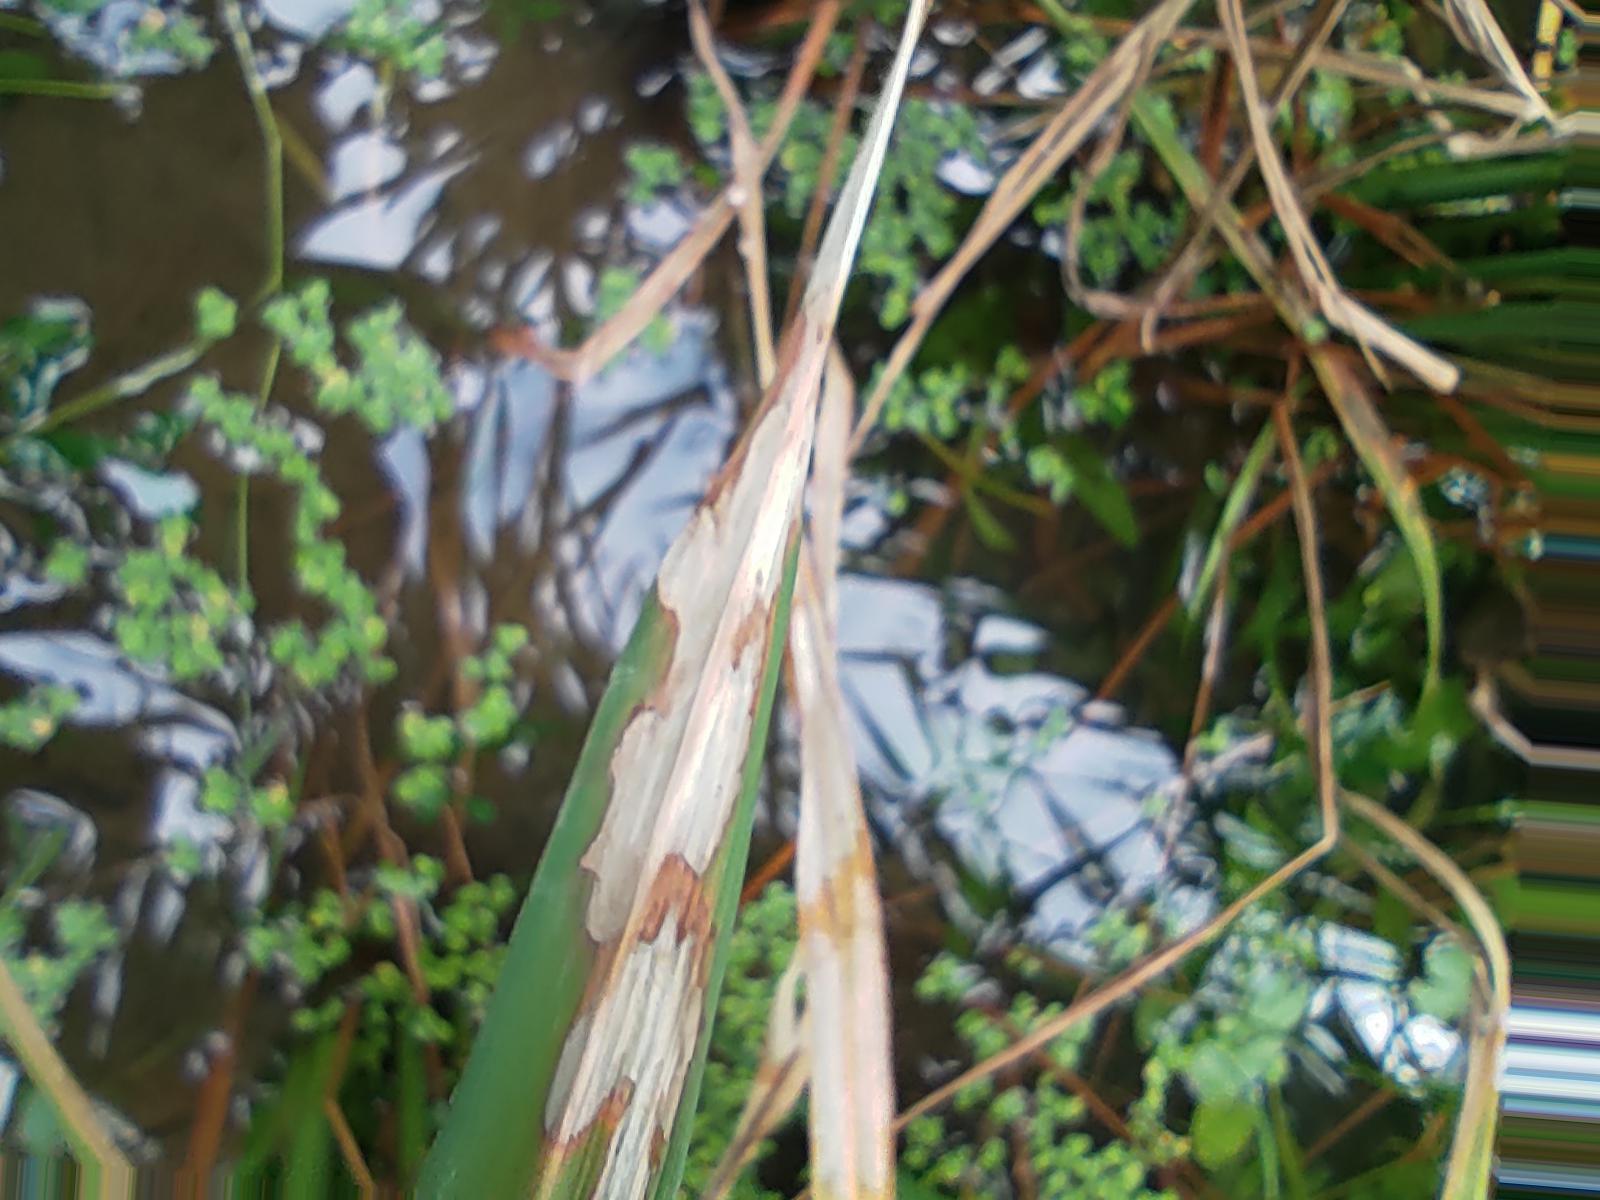
Nhãn: Bệnh Đốm Vằn ( Khô vằn ) ( Sheath Blight )